Landry & Kling

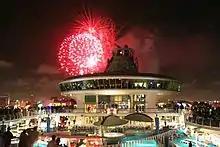
Fireworks during sail-away on a ship chartered for a corporate incentive group.

Landry & Kling Global Ship Solutions is a company that specializes in sourcing cruise ships, barges, and other maritime vessels for various purposes, including corporate meetings and events, workforce and supplemental housing, disaster relief, and humanitarian aid.